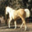
Label: horse